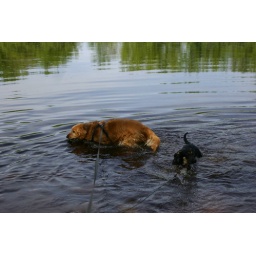
Montague and Gretel enjoyed being in the river after walking and running on the trail at William O'Brien State Park.